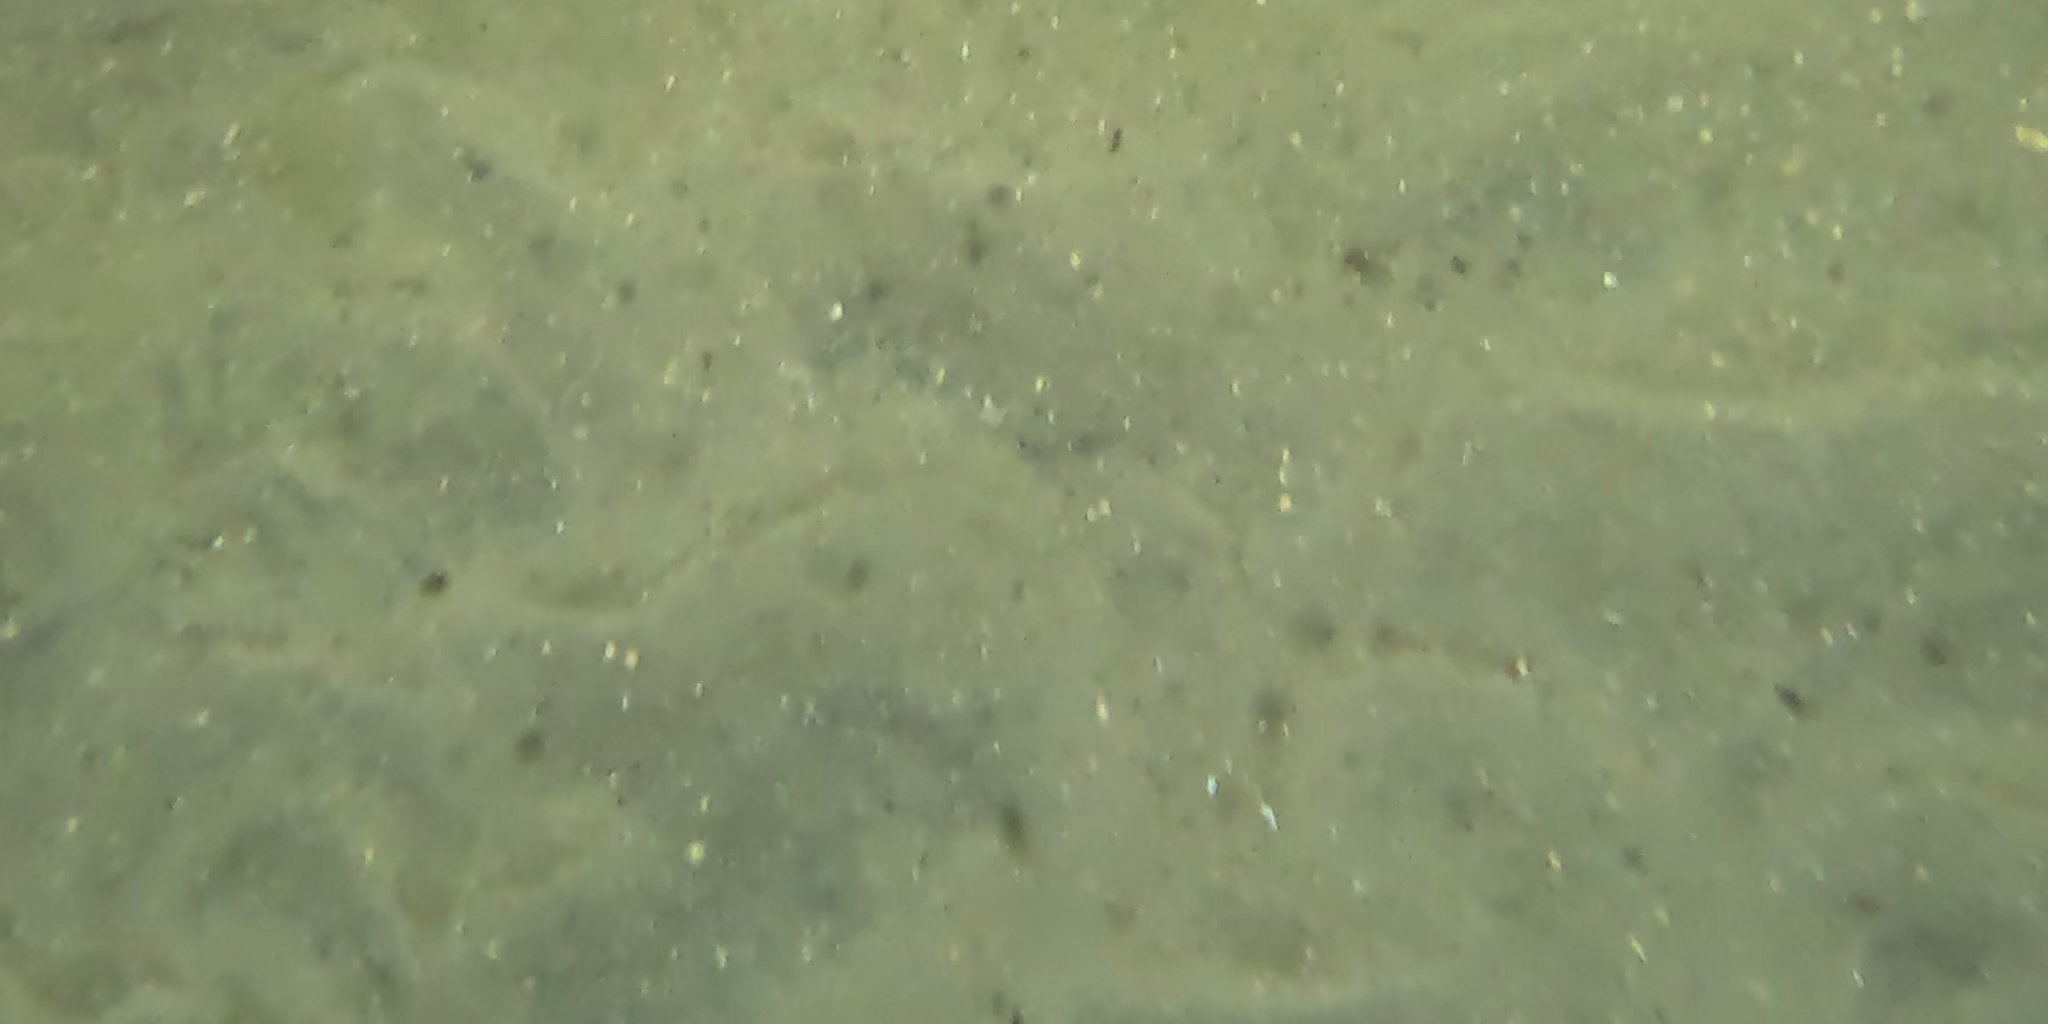
Seabed habitat: sand